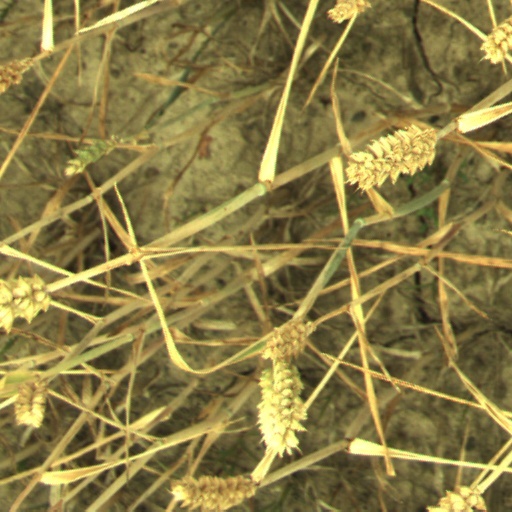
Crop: wheat